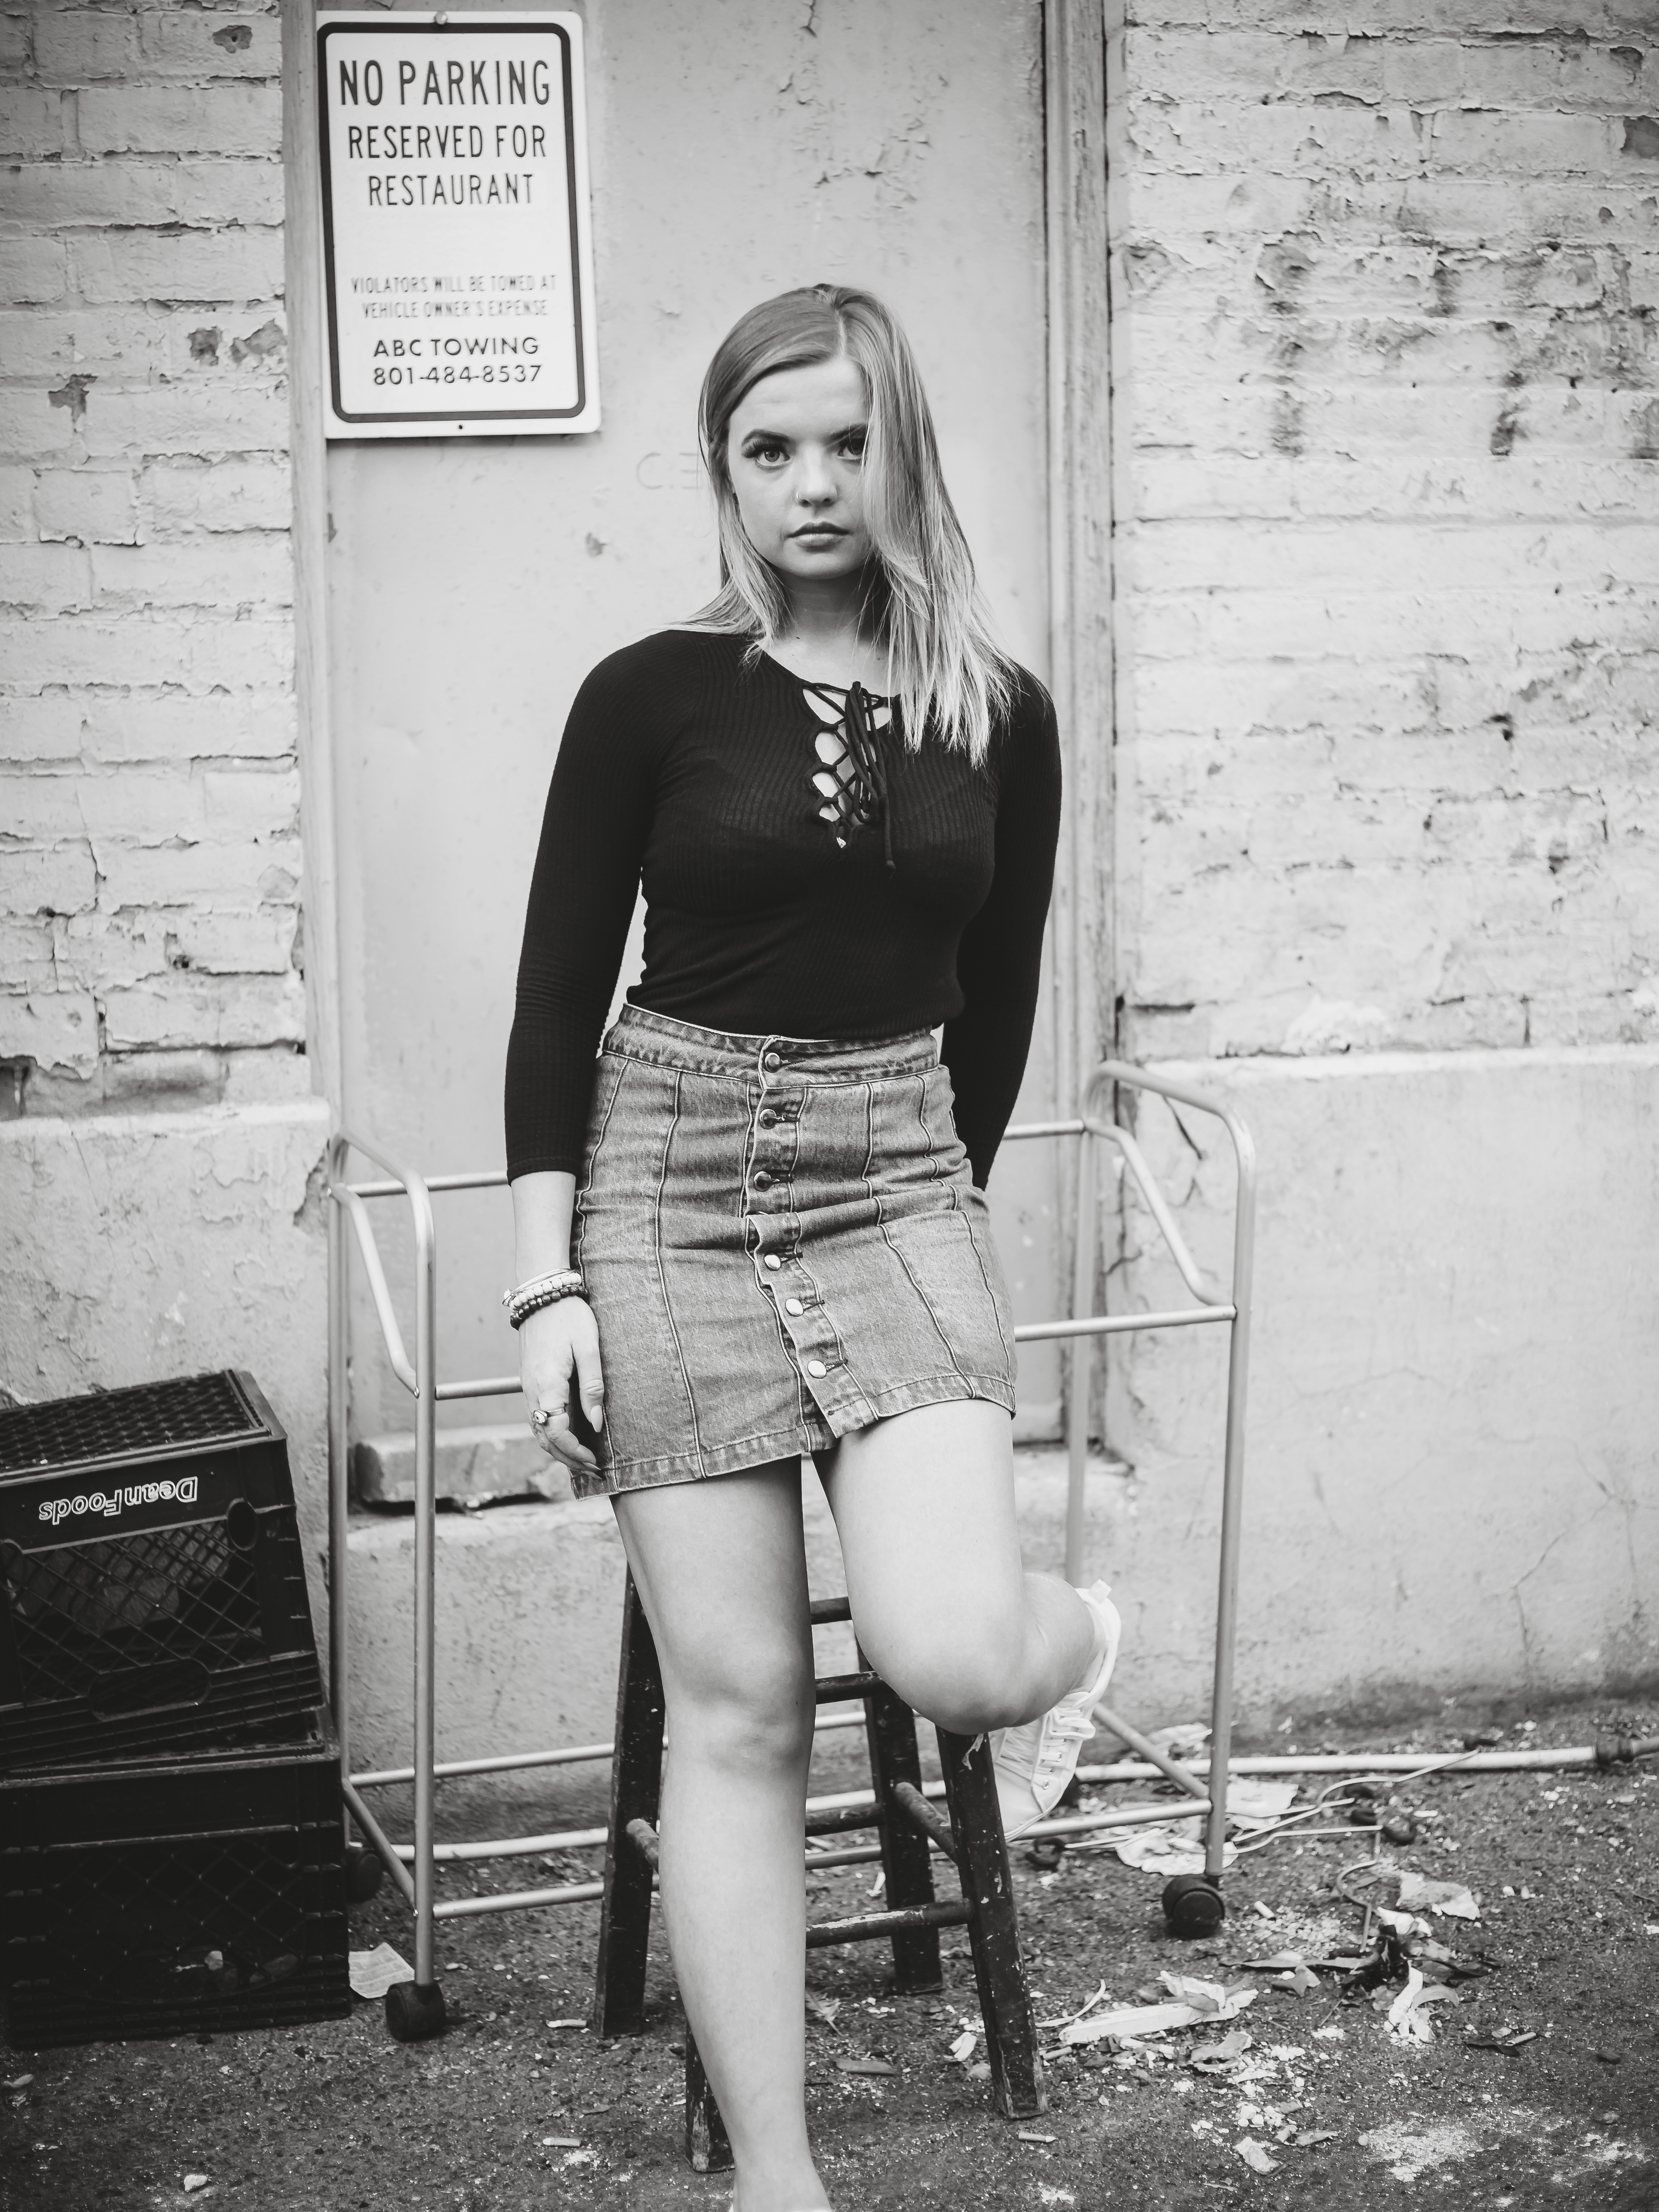
person, black and white, girl, woman, white, photography, leg, portrait, model, sitting, fashion, clothing, black, monochrome, lady, human body, dress, photograph, snapshot, beauty, blond, image, photo shoot, monochrome photography, human positions, art model